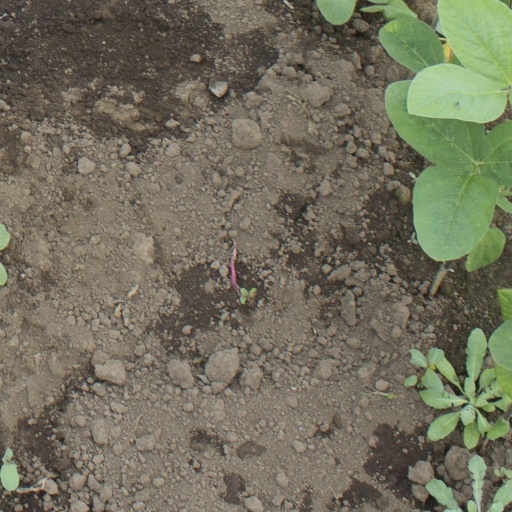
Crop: soybean